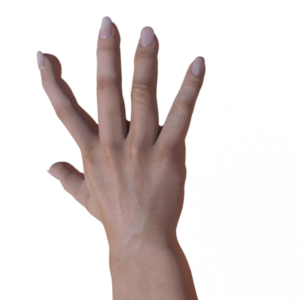
Label: paper